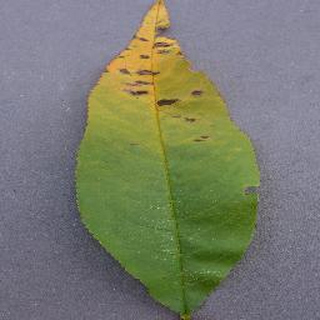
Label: peach_bacterial_spot